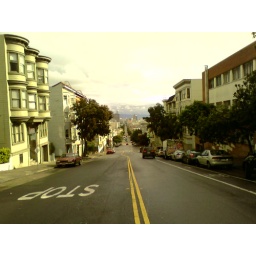
our house - in the middle of our street (Golden Gate Ave)